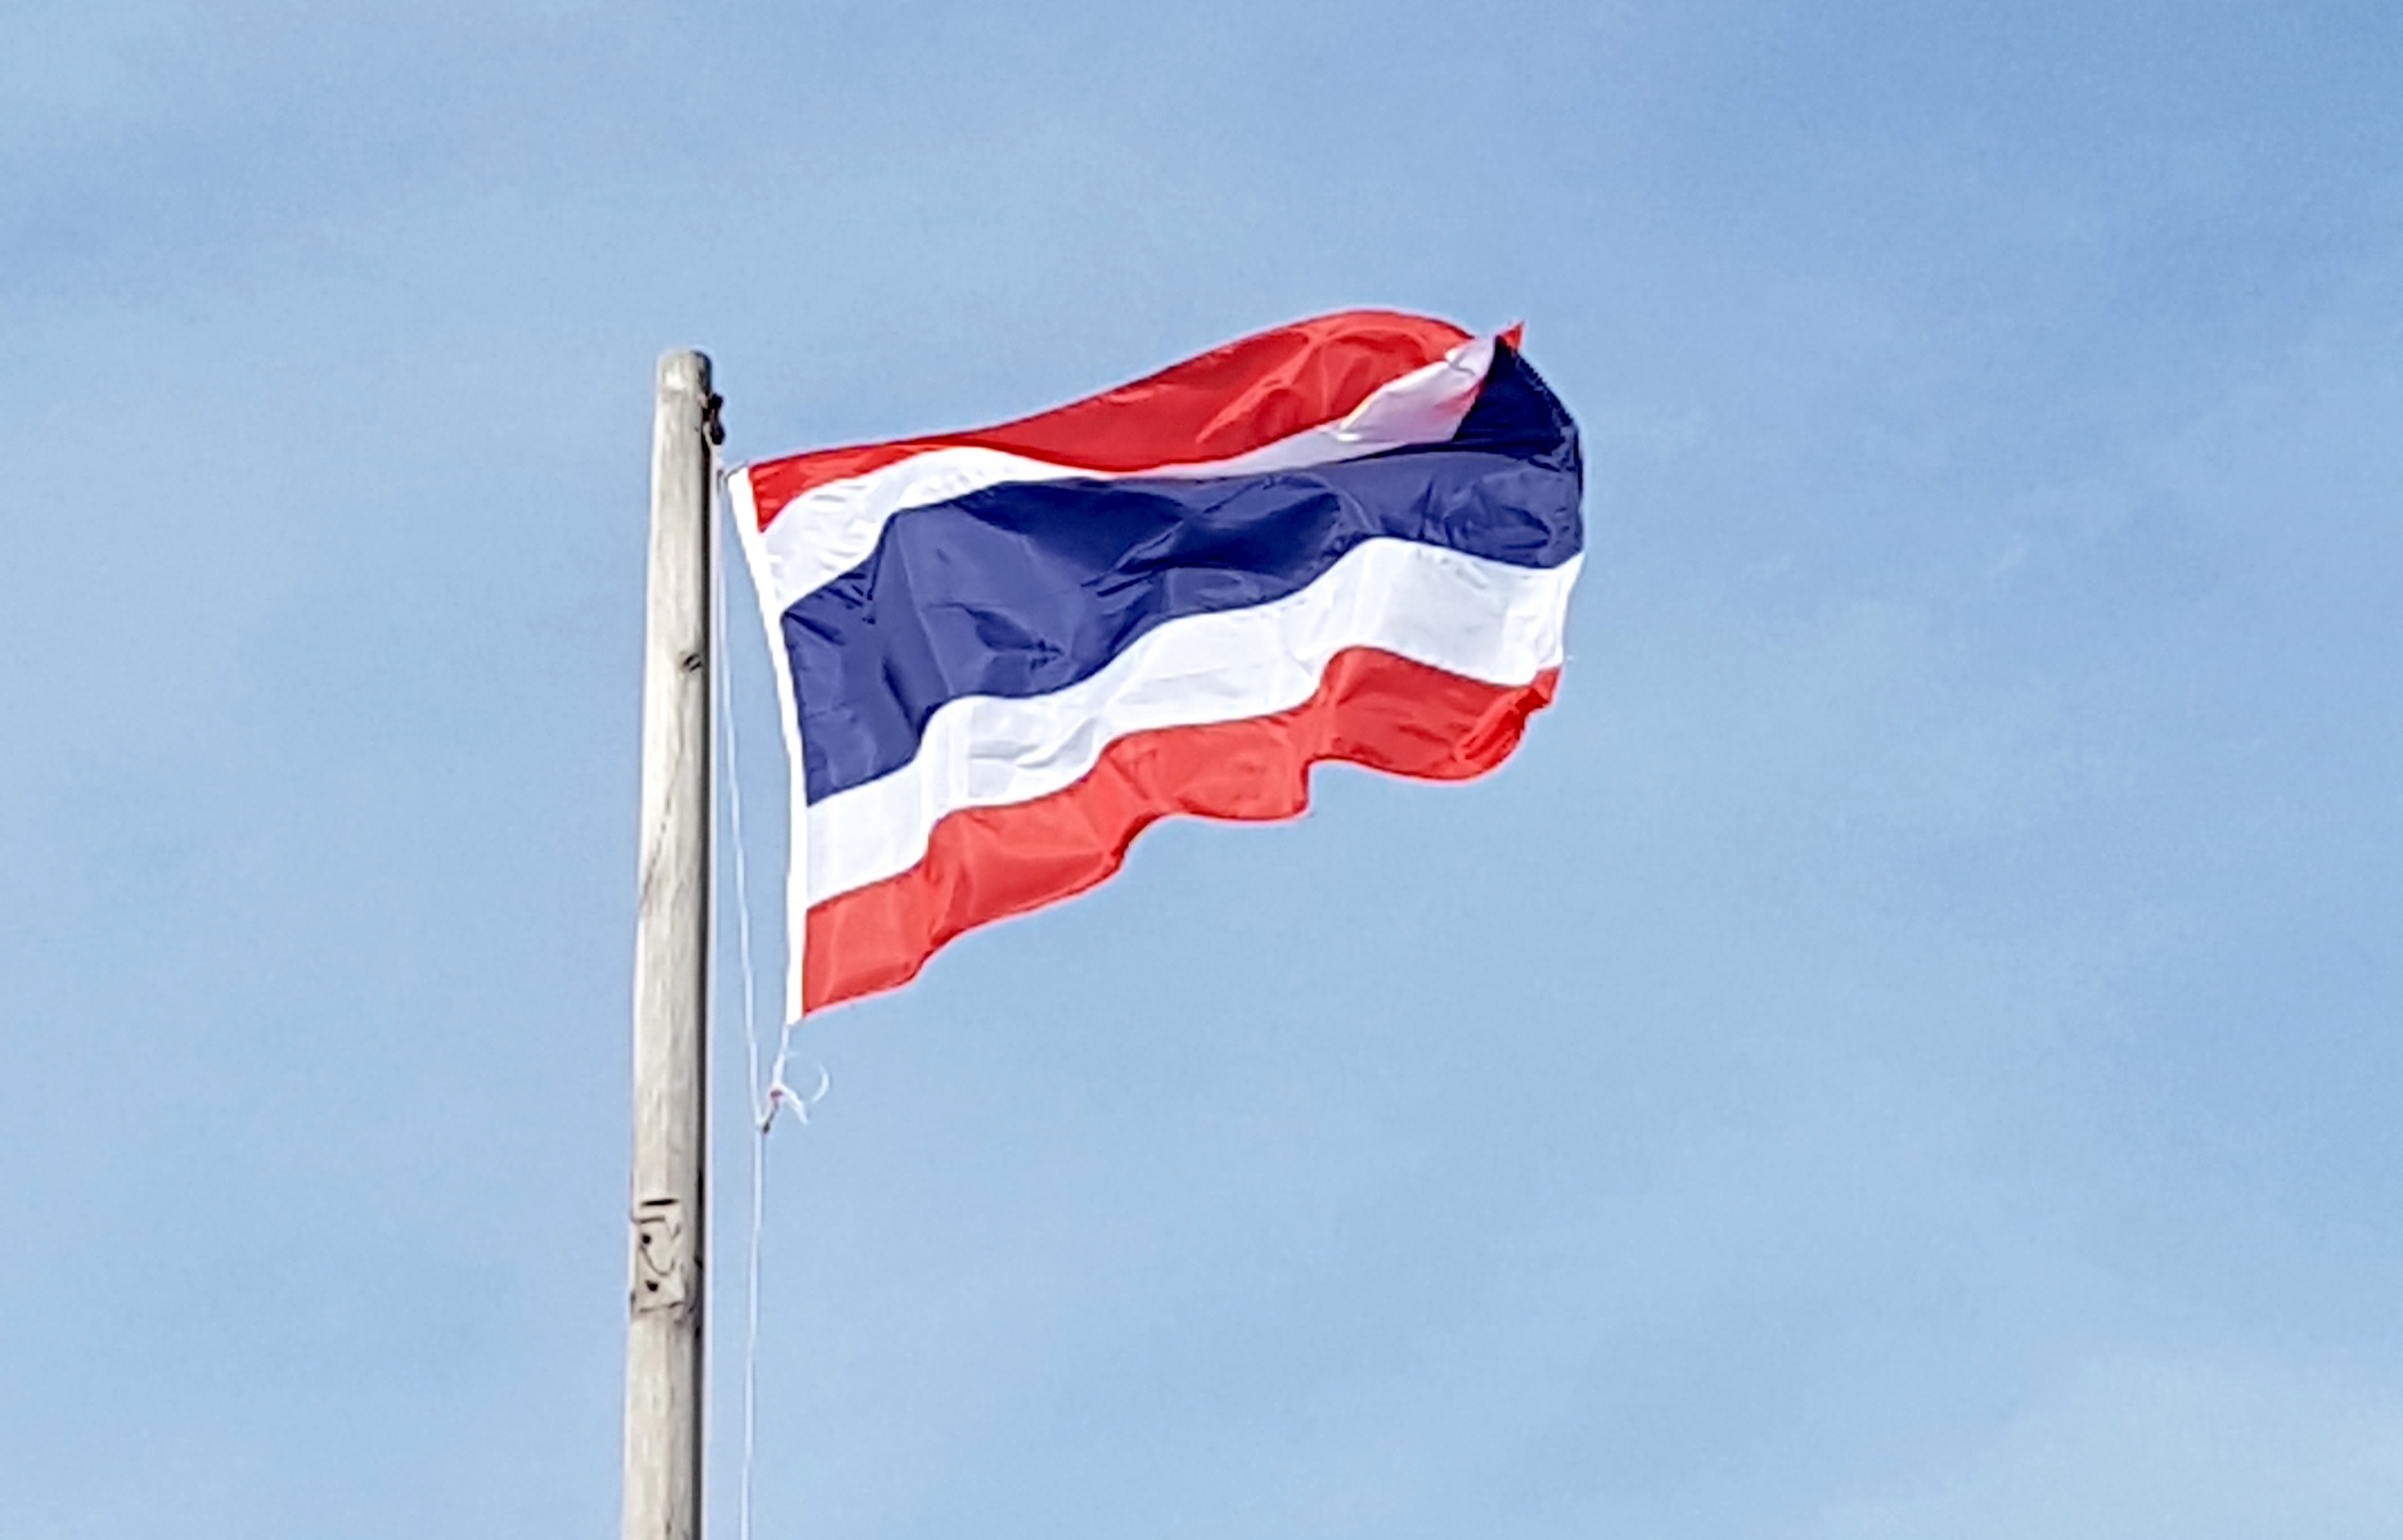
wind, palace, flag, asia, thailand, thai, coat of arms, flag of the united states